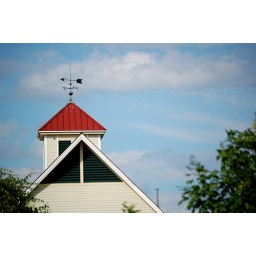
nice bird crap all over the roof